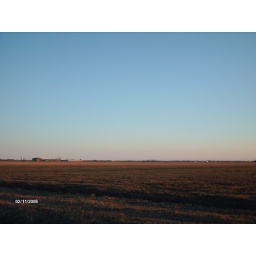
the sky above - the field below